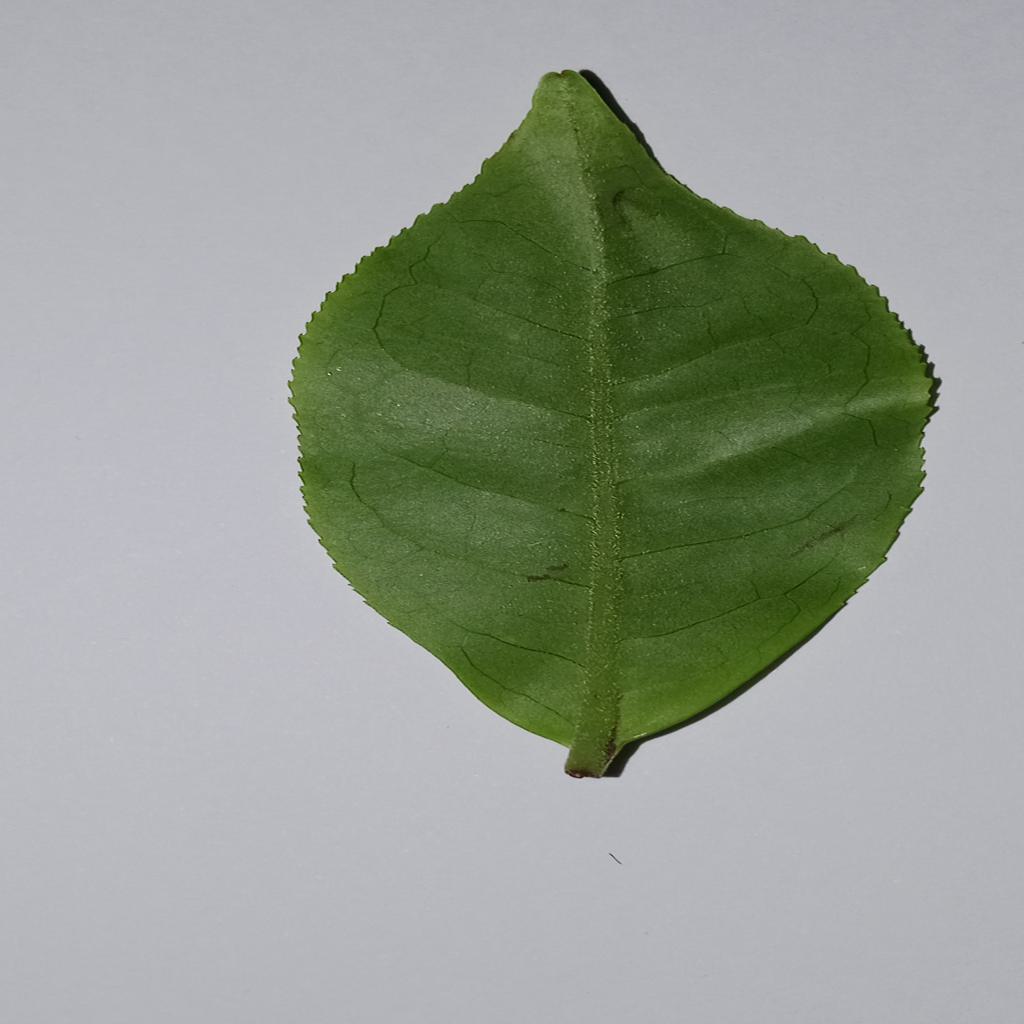
Label: Healthy